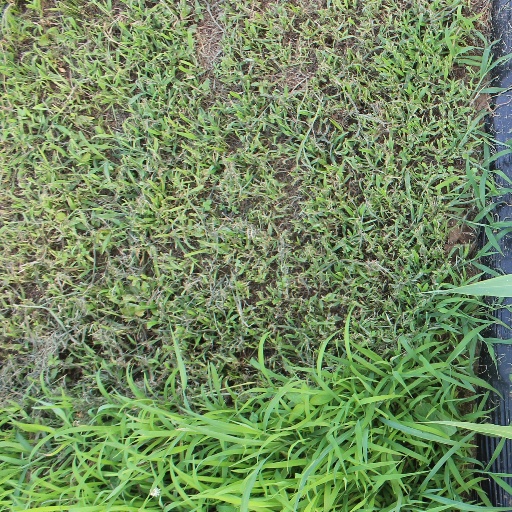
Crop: sorghum